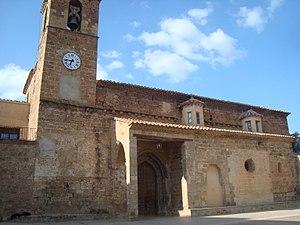
Bordón est une commune d’Espagne, dans la Comarque du Maestrazgo, province de Teruel, communauté autonome d'Aragon.